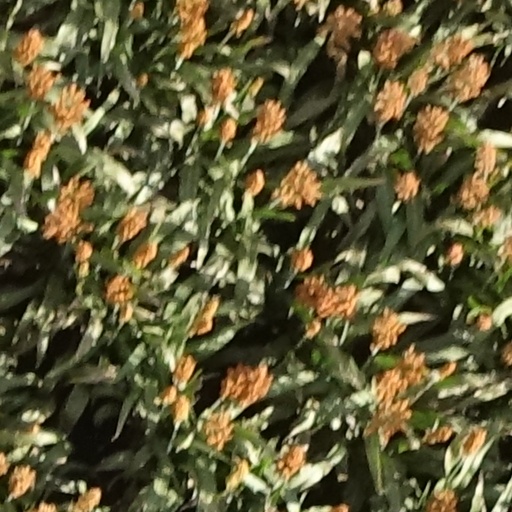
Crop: sorghum